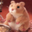
Label: hamster